Jacques Perk

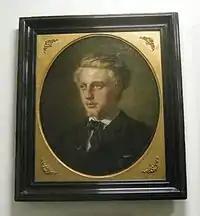
Jacques Perk (by Herman van de Voort in de Betouw, 1879)

Jacques Fabrice Herman Perk (10 June 1859 – 1 November 1881) was an important Dutch poet of the late 19th century. His crown of sonnets "Mathilde", published by Willem Kloos, was the first important announcement of a renewal in Dutch poetry brought about by artists that came to be known as the Tachtigers. Perk's lyrical poems about nature, especially his sonnets, were influenced by Percy Bysshe Shelley, and were of great importance to Dutch poetry.